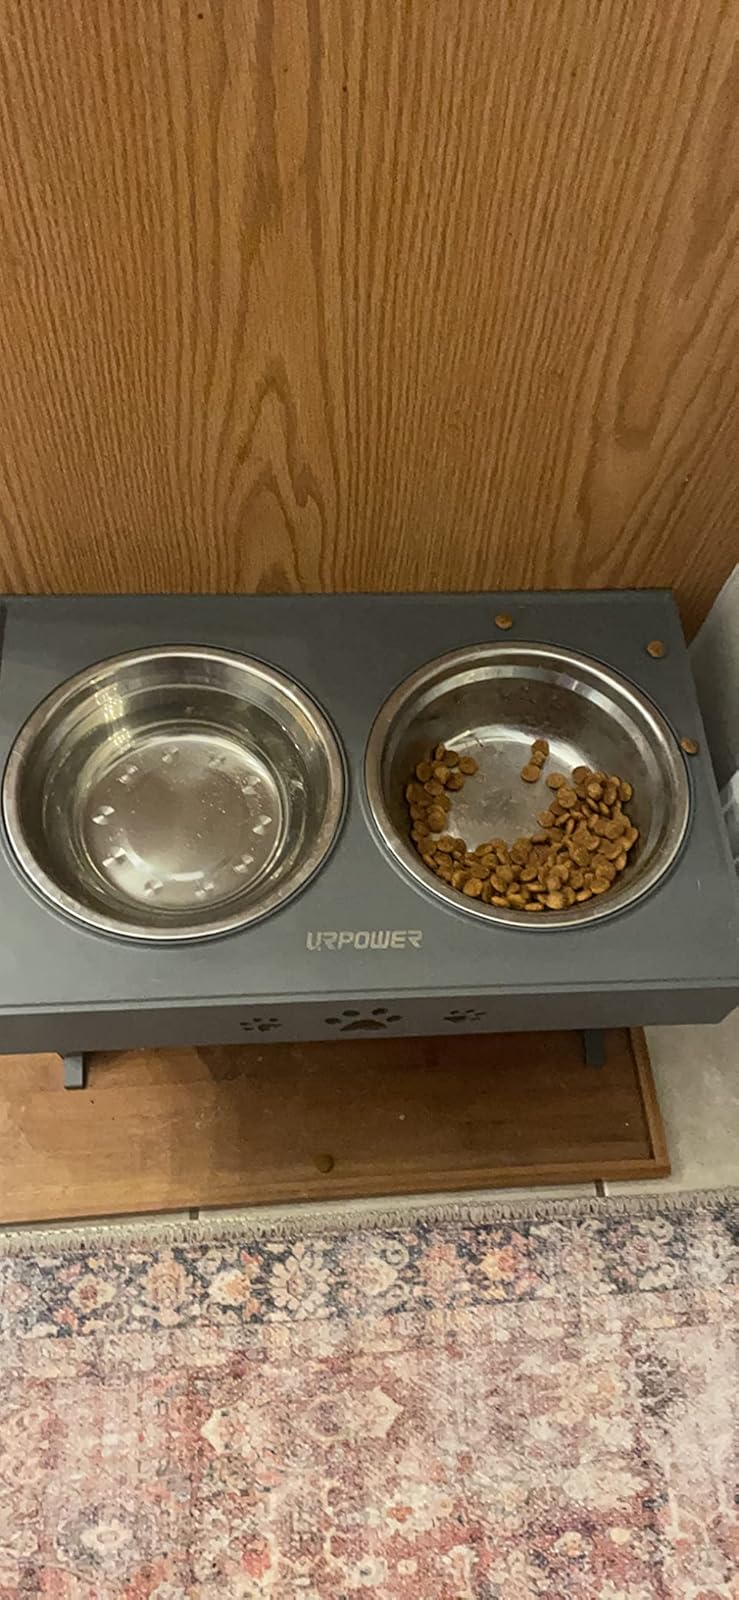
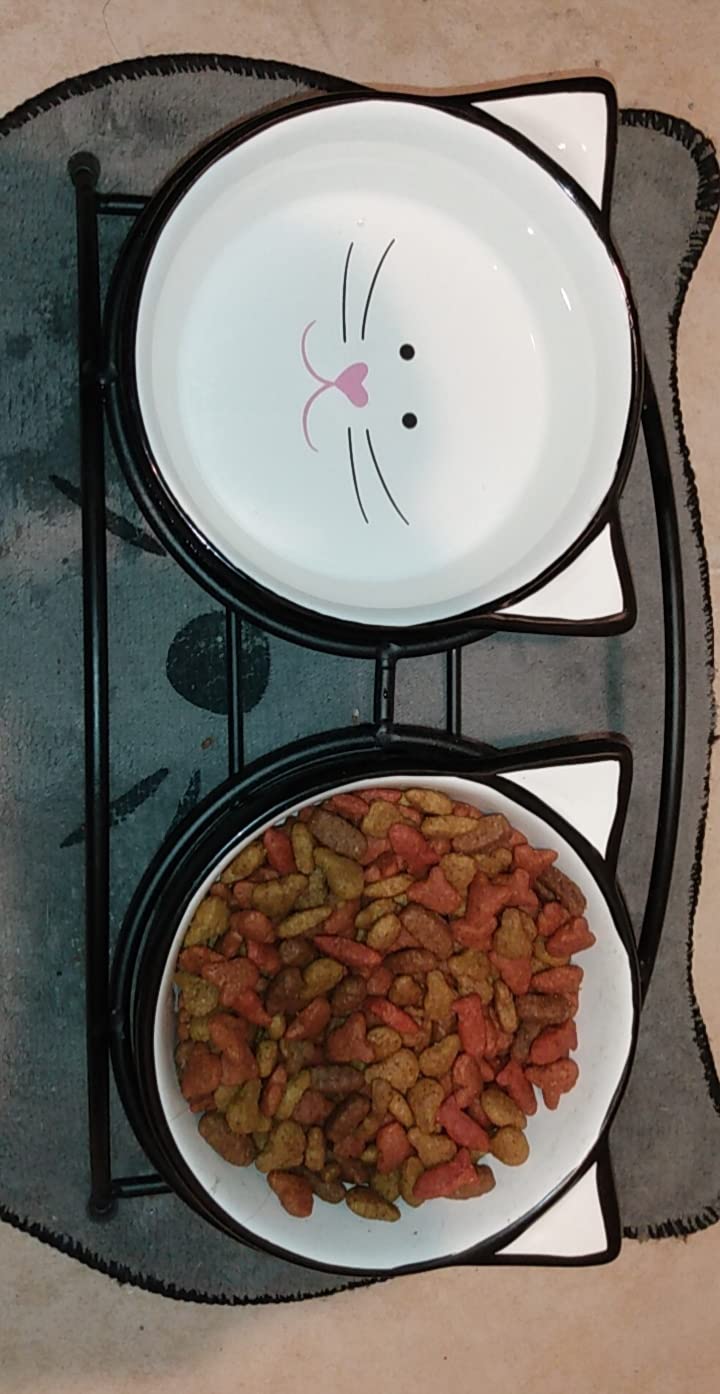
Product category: items_bowl
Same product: no